Reduction of the French fortresses in 1815

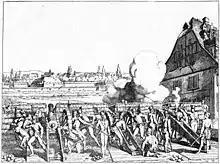
A Swiss battery in action during the siege of Huningue (26 June – 26 August 1815).

As with the advance of the armies commanded by Wellington and Blücher, the Austrian-allied Army of the Upper Rhine, also bypassed fortresses and fortified towns as they entered France. For example, with the news of the capture of Paris by the British and Prussian troops and the suspension of hostilities; which was concluded on 24 July, included the fortress of Strasbourg, Landau, La Petite-Pierre, Sélestat, Lichtenberg, Phalsbourg, Neuf-Brisach and Belfort.